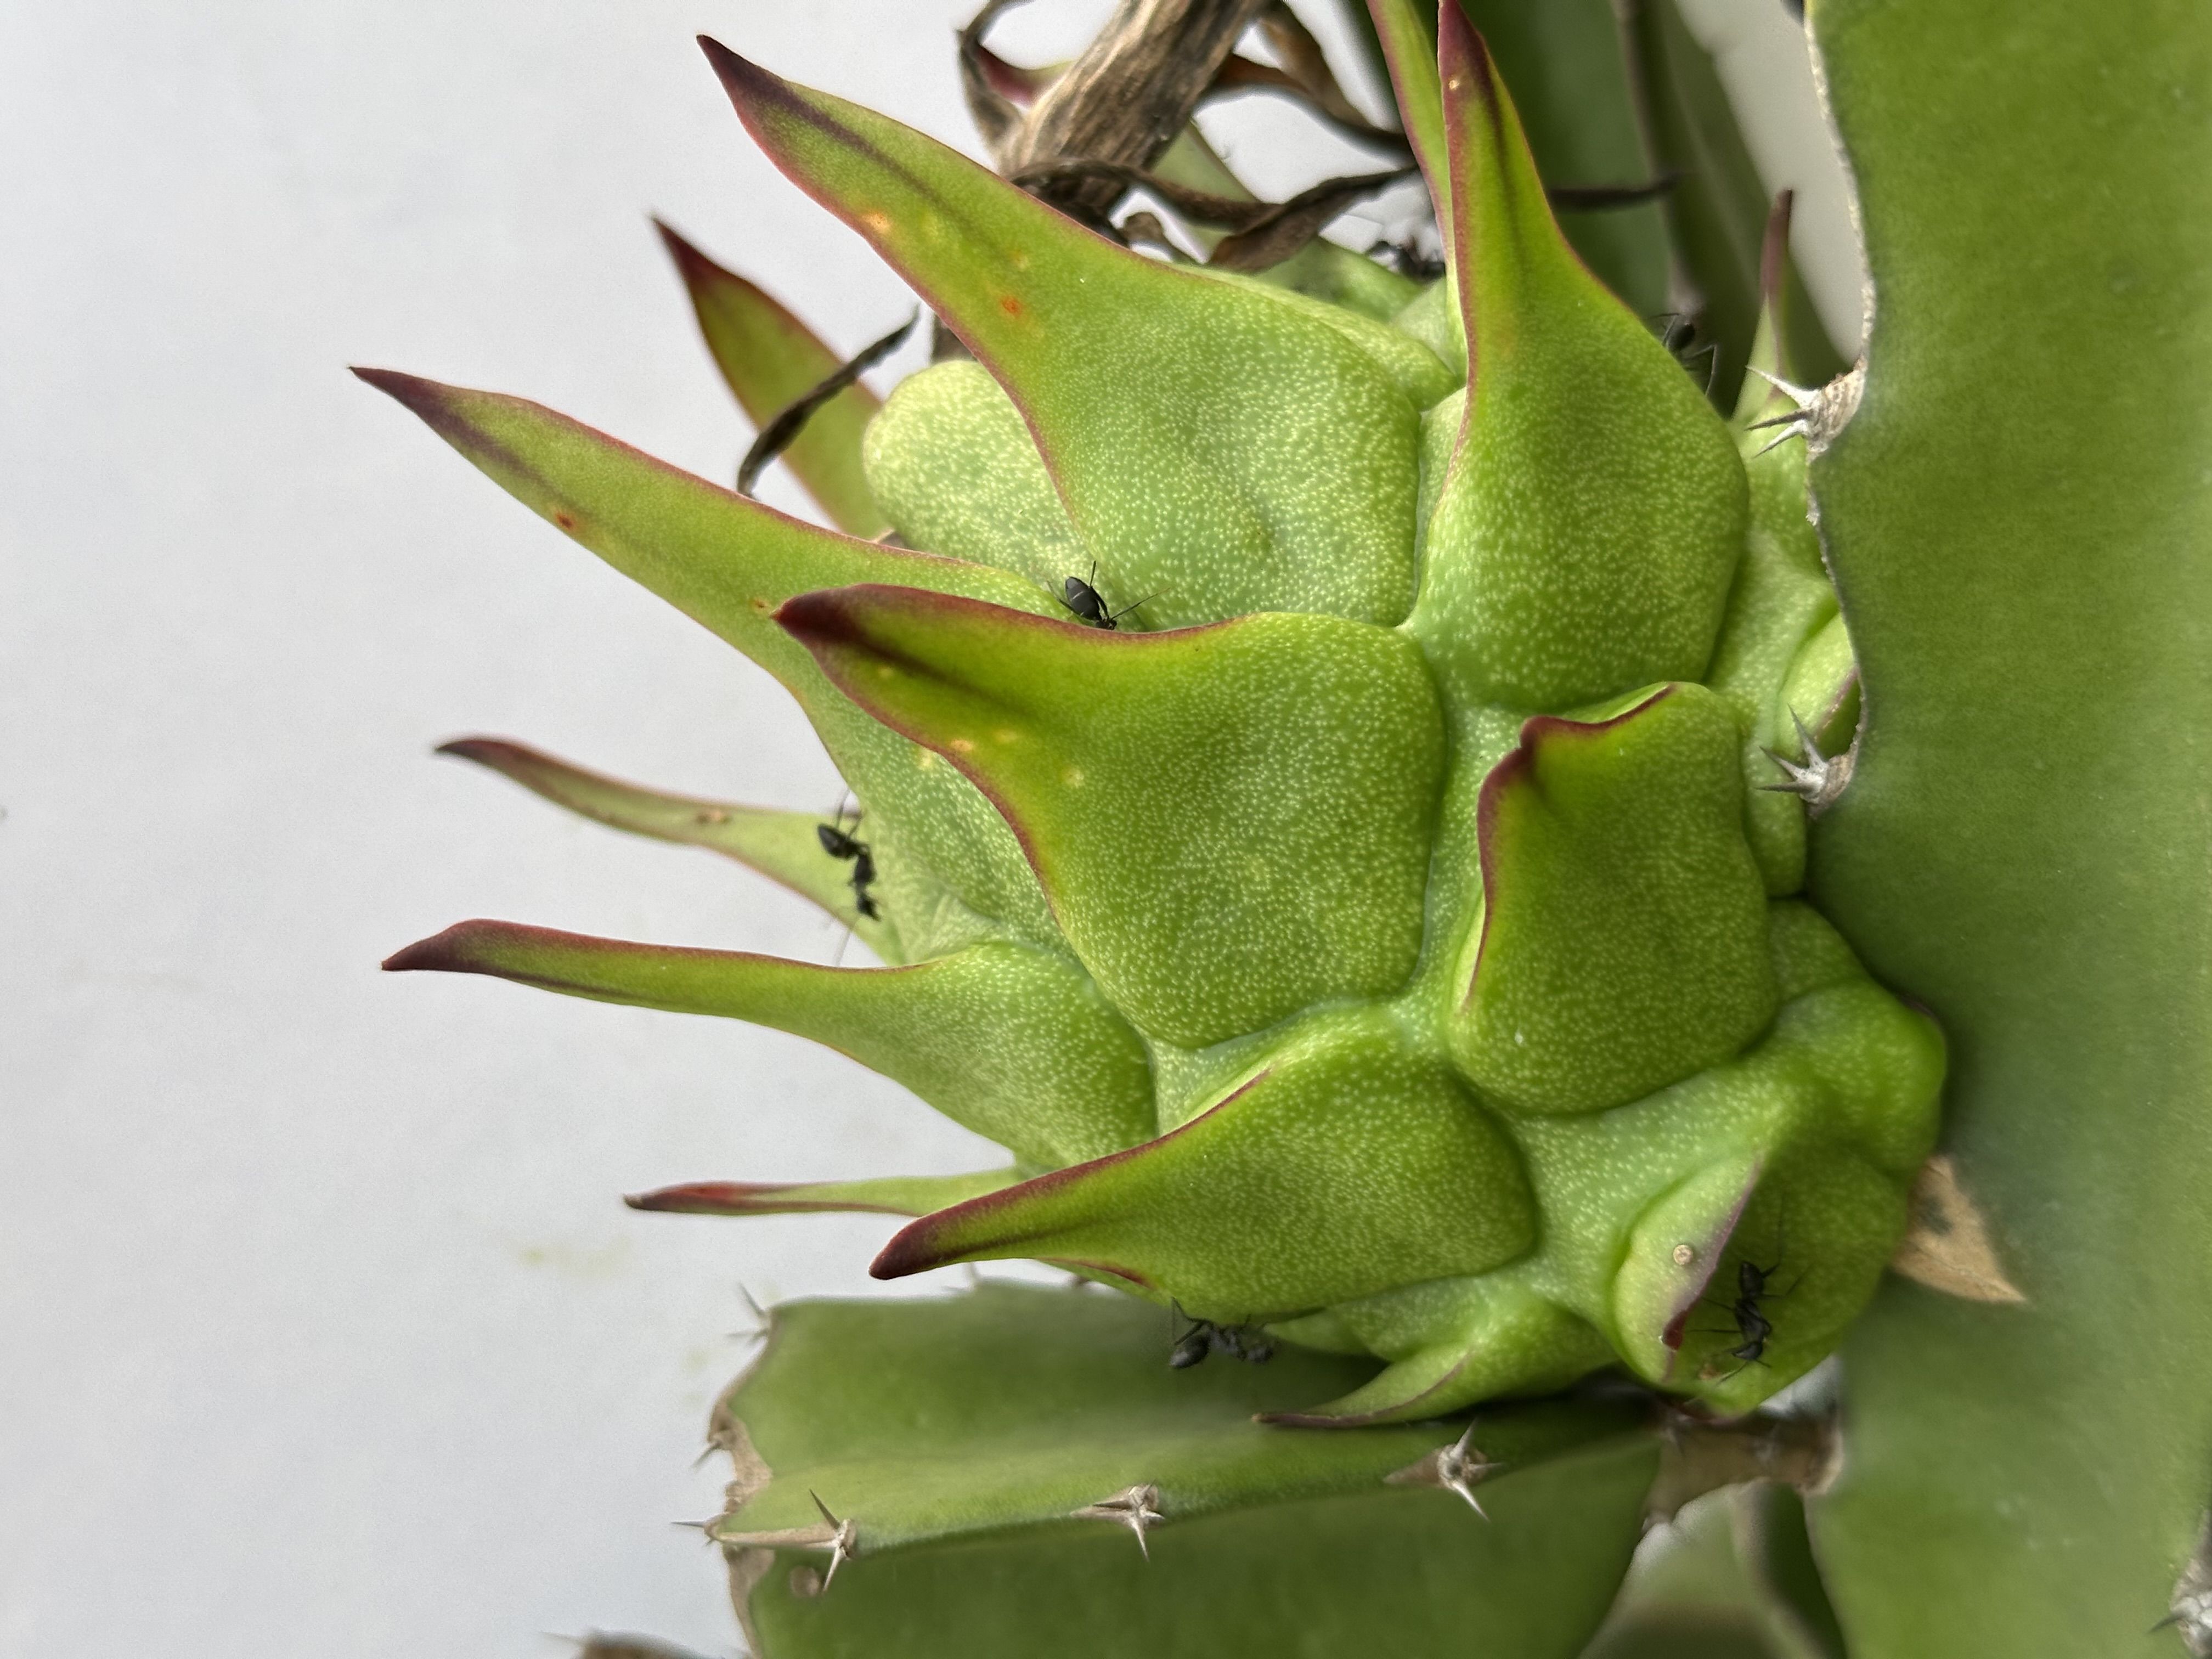
Label: Good fruit